History of Constantinople

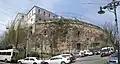
Sfendon — preserved part of the hippodrome (fragment of the southern wall surrounding the stands)

The process of destruction and decline of the Roman Empire intensified after the death of Constantine the Great in Nicomedia in 337. A desperate struggle for power broke out between Constantine's successors, one of the most dramatic episodes of which was a mutiny of the troops stationed in the capital, organized by Constantius II. He took advantage of the discontent in the Byzantine army over the uncertainty that had arisen after Constantine had bequeathed great power to his three sons (Constantius II, Constantine II, and Constans) and two nephews (Dalmatius the Younger and Hannibalian the Younger). A bloody massacre took place in Constantinople, during which many of the late emperor's relatives were killed, including his two favorite nephews (only Constantius Gallus and Julian, sons of also killed Flavius Julius Constantius, younger brother of Constantine the Great, could be saved). Constantius held power over the western part of the Roman Empire for more than a decade, but died in 350 in a battle with the usurper commander Magnus Magnentius. It was not until Constantius II's victory over Magnentius that the empire was restored under one emperor. In 357, the relics of the Apostle Andrew were solemnly transferred from Patras to the newly built Church of the Holy Apostles in Constantinople, where they were placed next to the relics of St. Luke, St. Timothy of Ephesus and the coffin of Constantine the Great (from the time of Constantine's burial until the 11th century, the Church of the Holy Apostles served as the tomb of Byzantine emperors). In 360 near the central square Augusteon was opened the temple, called by the people the Great, — the first predecessor of the modern Hagia Sophia Cathedral.